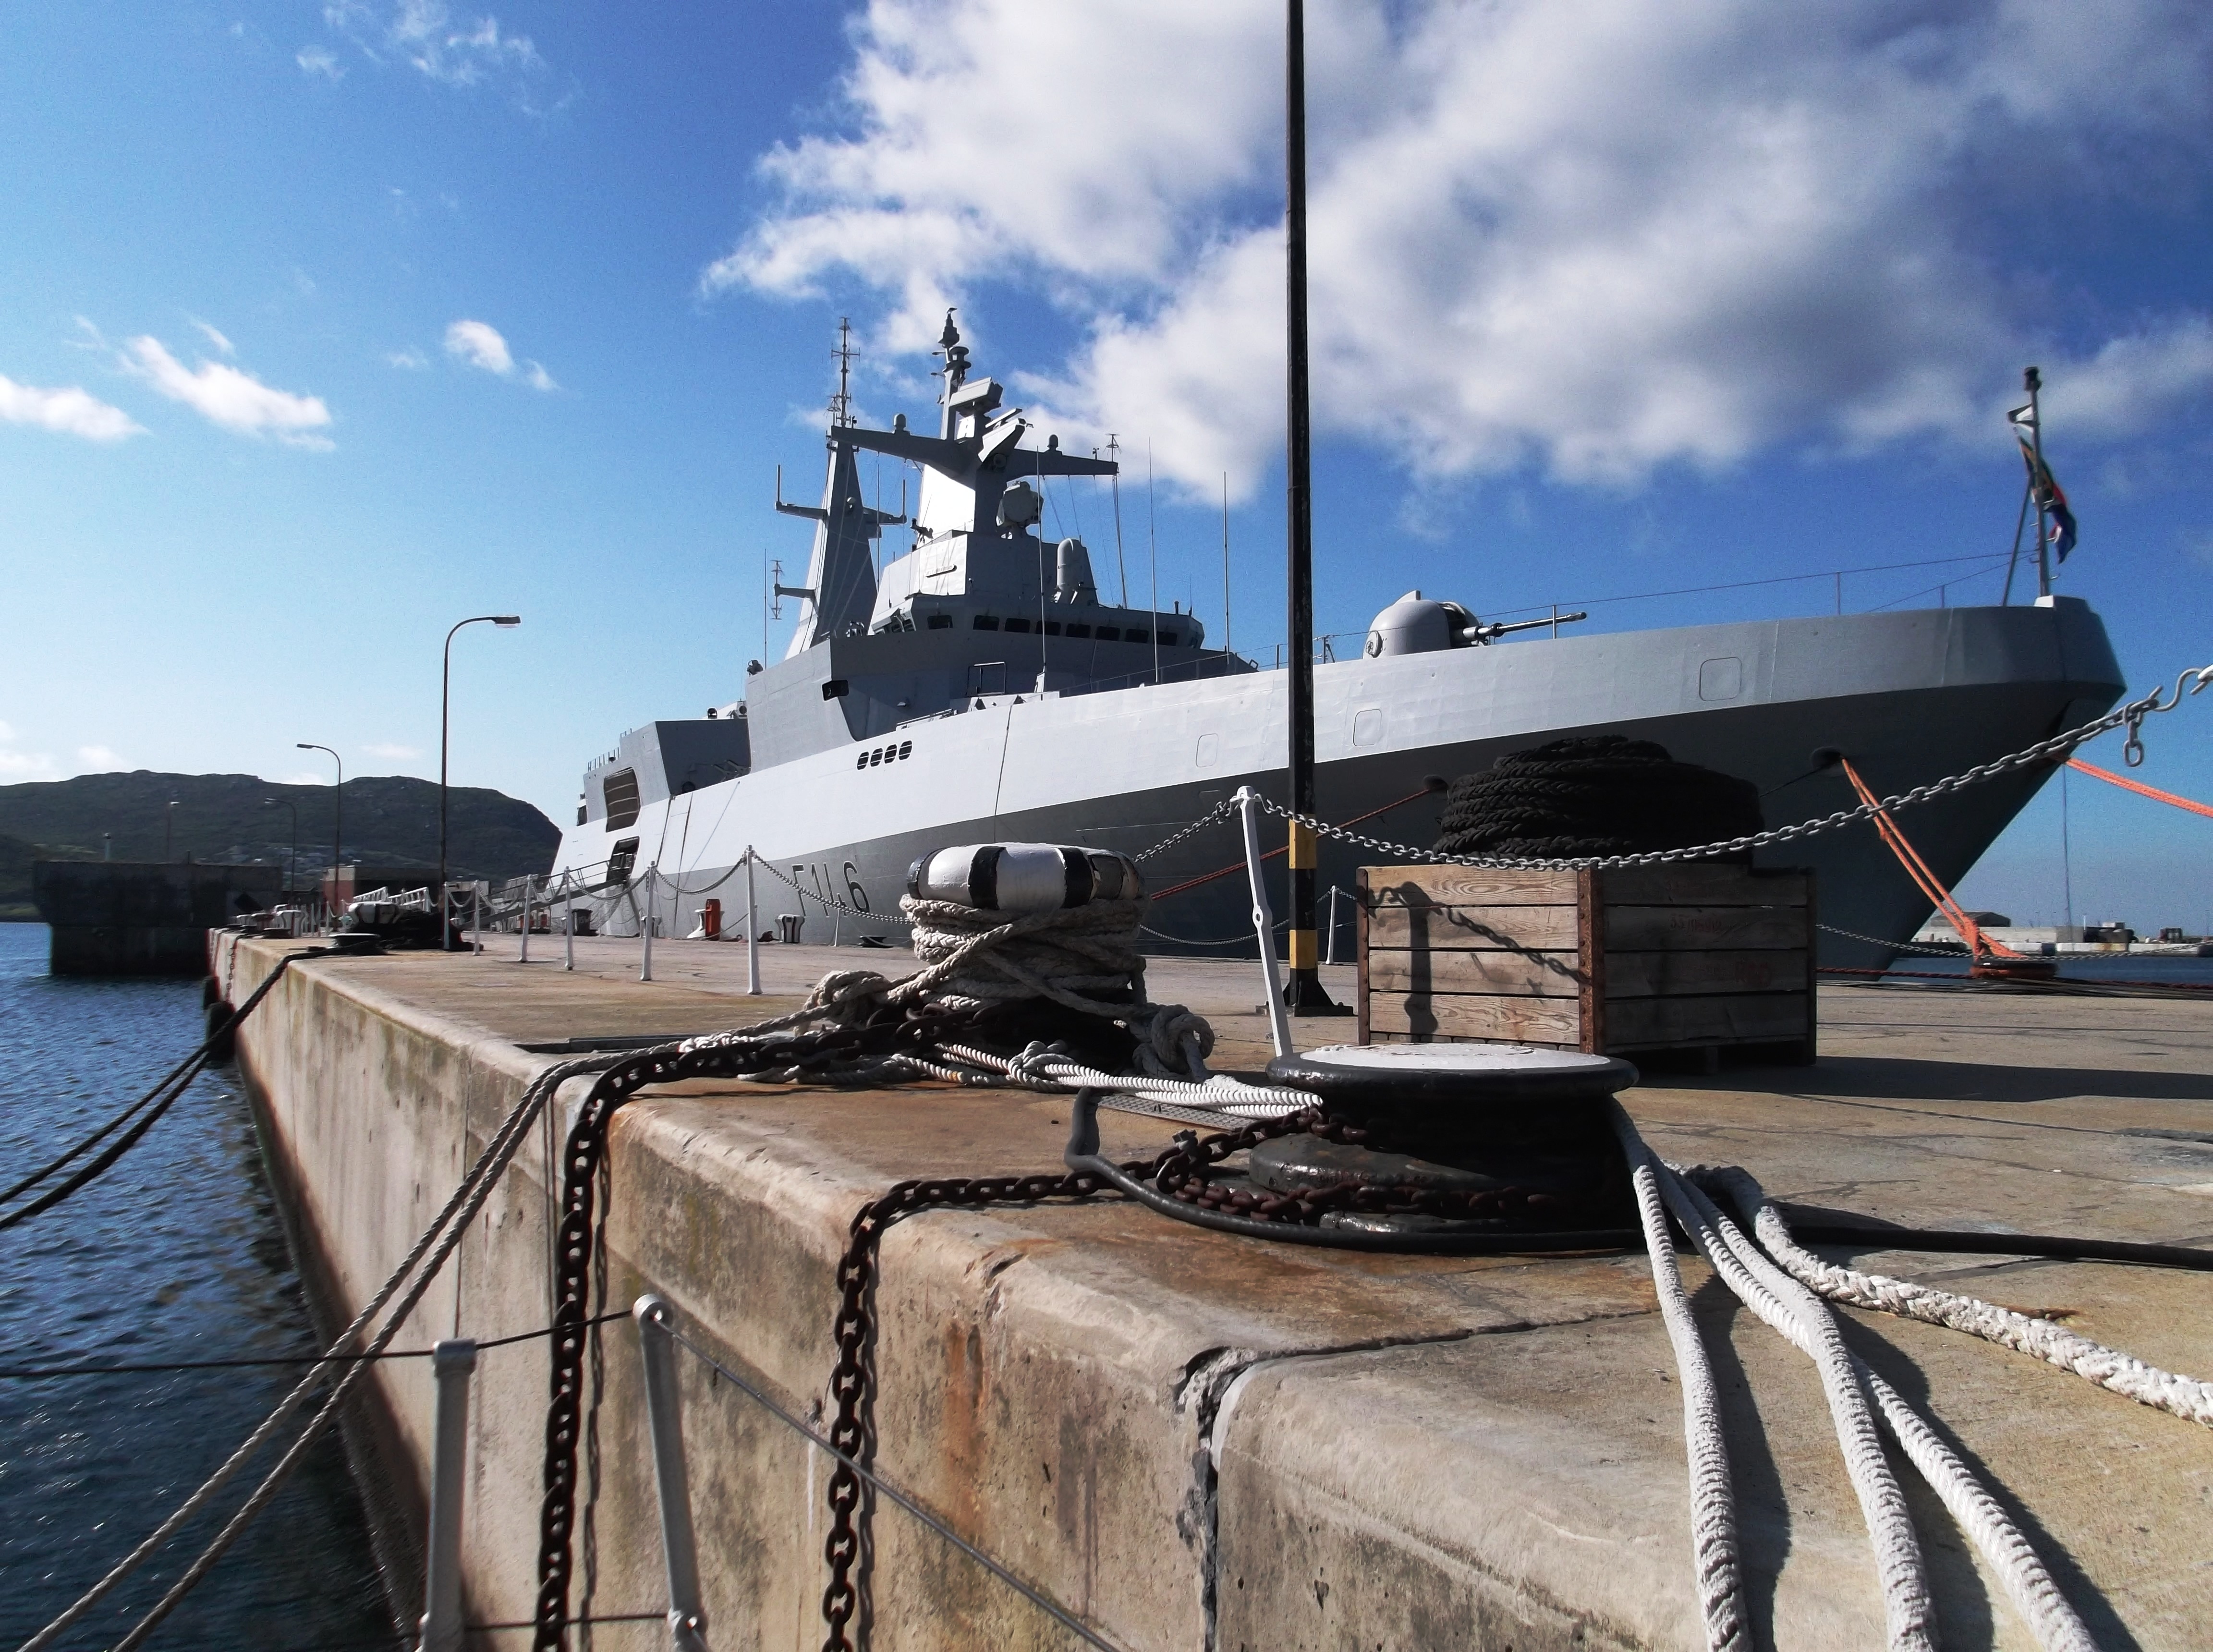
sea, water, outdoor, boat, ship, military, transportation, transport, vessel, vehicle, mast, harbor, weapon, motorboat, nautical, boating, ships, marine, navigation, tradition, maritime, naval, navy, watercraft, warship, battleship, frigate, anchored, south africa, destroyer, aircraft carrier, naval ship